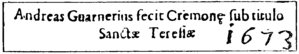
Signature Andrea Guarneri
Andrea Guarneri est un luthier italien du XVIIᵉ siècle.